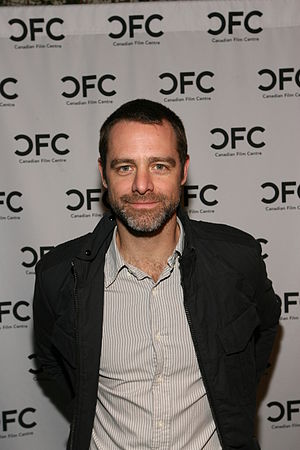
Christopher Hayden
David Sutcliffe spiller rollen som Christopher Hayden.
Christopher Hayden er en fiktiv karakter i tv-serien Gilmore Girls spillet af David Sutcliffe. Han gik i skole med Lorelai Gilmore, med hvem han som 16-årig fik datteren Rory Gilmore. Han indvilgede i at gifte sig med Lorelai for sammen med hende at opdrage Rory, men blev afvist og figurerede ikke i deres liv i mange år. Senere fik han datteren "G.G." med Sherri. Christopher er kun en mindre del af Rorys liv i hele serien, men indimellem har han et forhold til Lorelai og er derfor mere involveret.